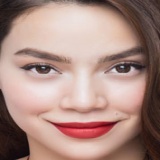
ca sĩ Hồ Ngọc Hà